Soul Reaver 2

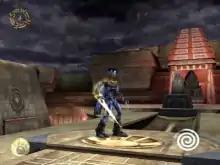
Raziel with the wraith-blade in the Air Forge area. The icon in the lower left signifies that the light-elemental version of the Reaver is equipped, whereas the coil in the lower right indicates the player's health.

"Soul Reaver 2" is a single-player action-adventure game. The player controls Raziel, a ghostly "ex-vampire", from a third-person perspective. Gameplay, which is based on the original "Soul Reaver", prompts the player to shift between two planes of existence—the material and spectral realms—to progress. The material realm represents the physical, living world, whereas the spectral realm is a warped mirror of this environment. In the spectral realm, the player cannot manipulate objects and weapons, and water is insubstantial. Raziel's health slowly regenerates in the spectral world, whereas it gradually depletes in the material realm. If Raziel runs out of health in the material world, he is shunted into the spectral realm, and if killed in this plane, he returns to the nearest checkpoint. Save points enable players to record their progress and continue their game.